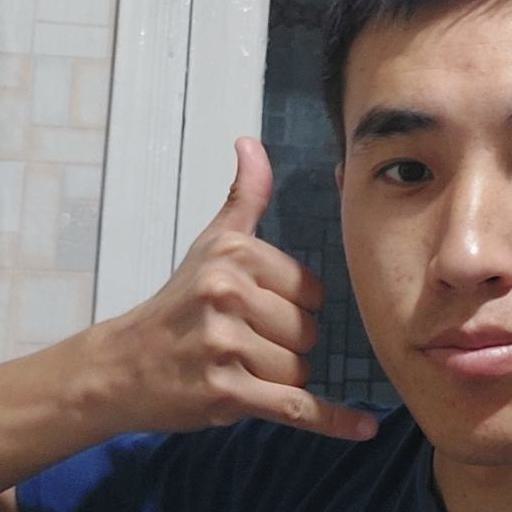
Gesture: call